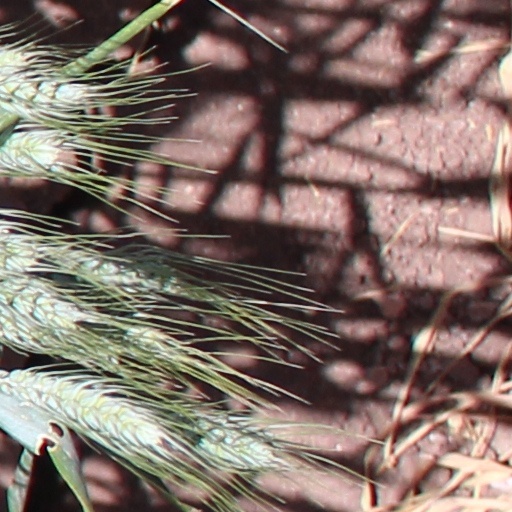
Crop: wheat